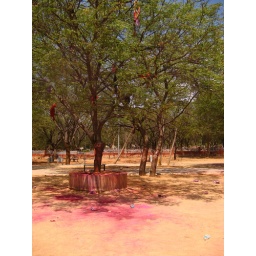
All the boys rip off each other's clothes and throw them in the trees